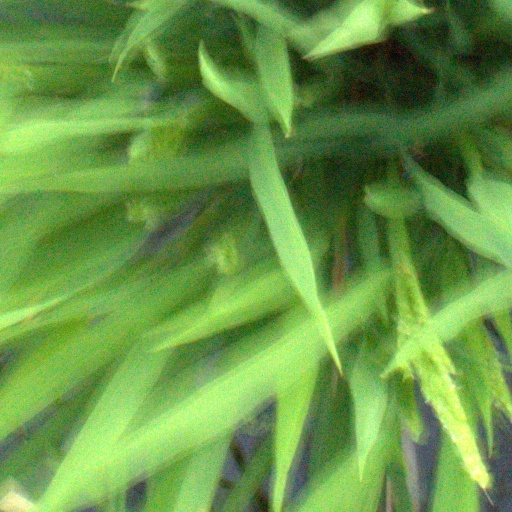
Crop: rice